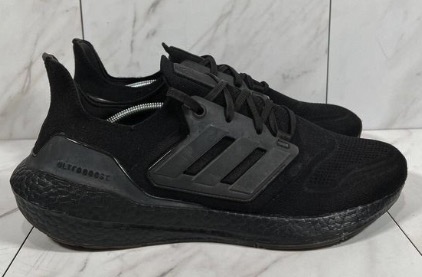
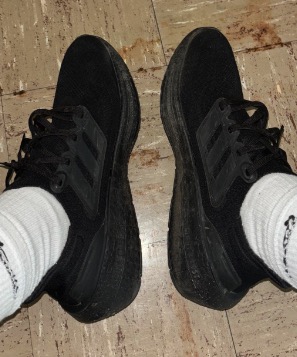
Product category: misc
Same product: yes